MediEvil

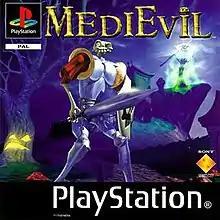
European cover art

MediEvil is a 1998 action-adventure game developed and published by Sony Computer Entertainment for the PlayStation. The game is set in the medieval Kingdom of Gallowmere and centres around the charlatan protagonist, Sir Daniel Fortesque, as he makes an attempt to stop antagonist Zarok's invasion of the kingdom whilst simultaneously redeeming himself.